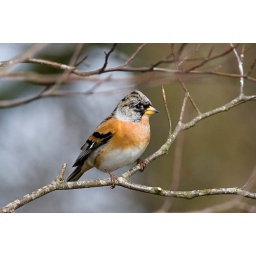
Male Brambling (Fringilla montifringilla) sitting in Beech tree